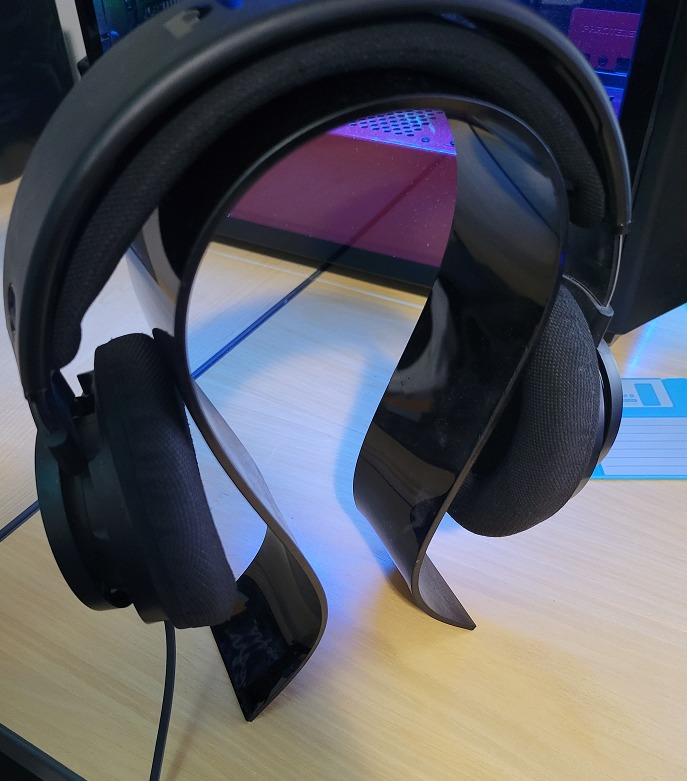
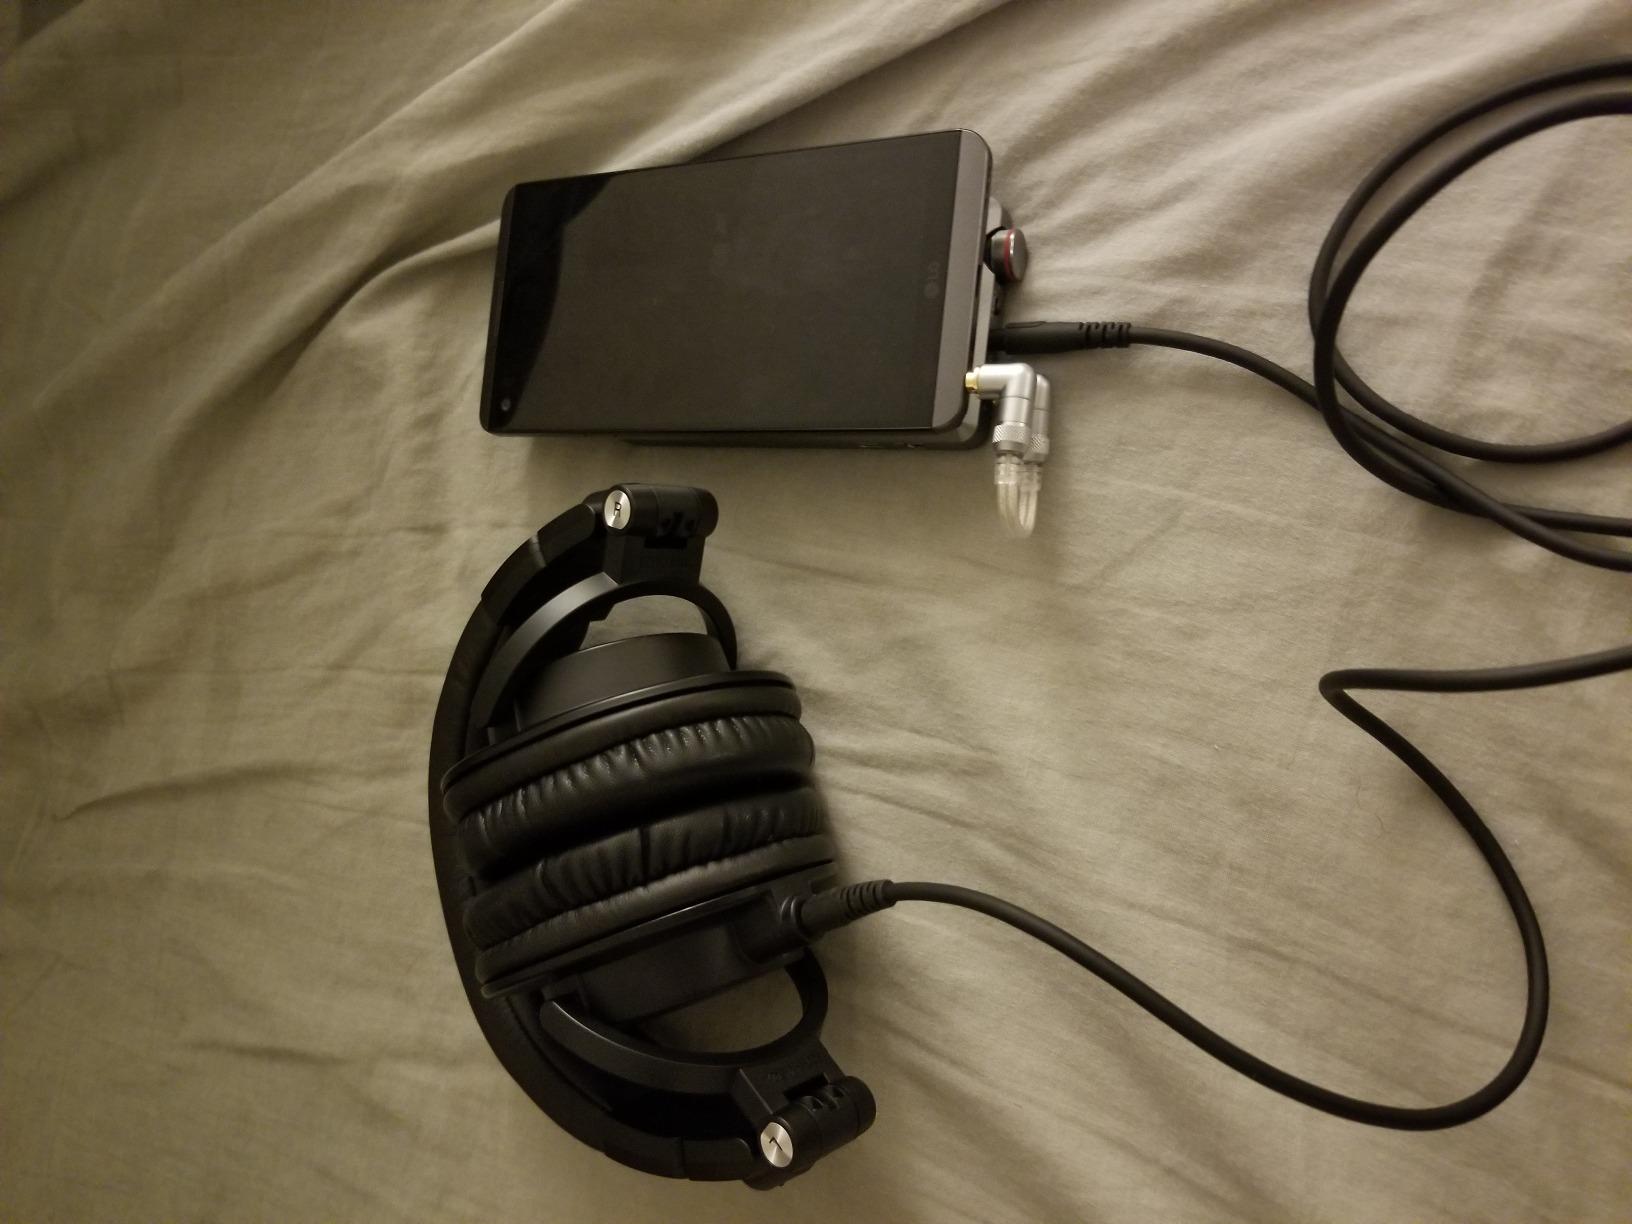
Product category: headphones
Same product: no